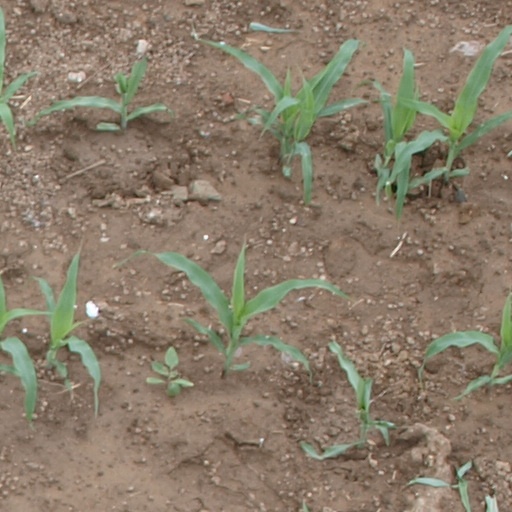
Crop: maize; corn